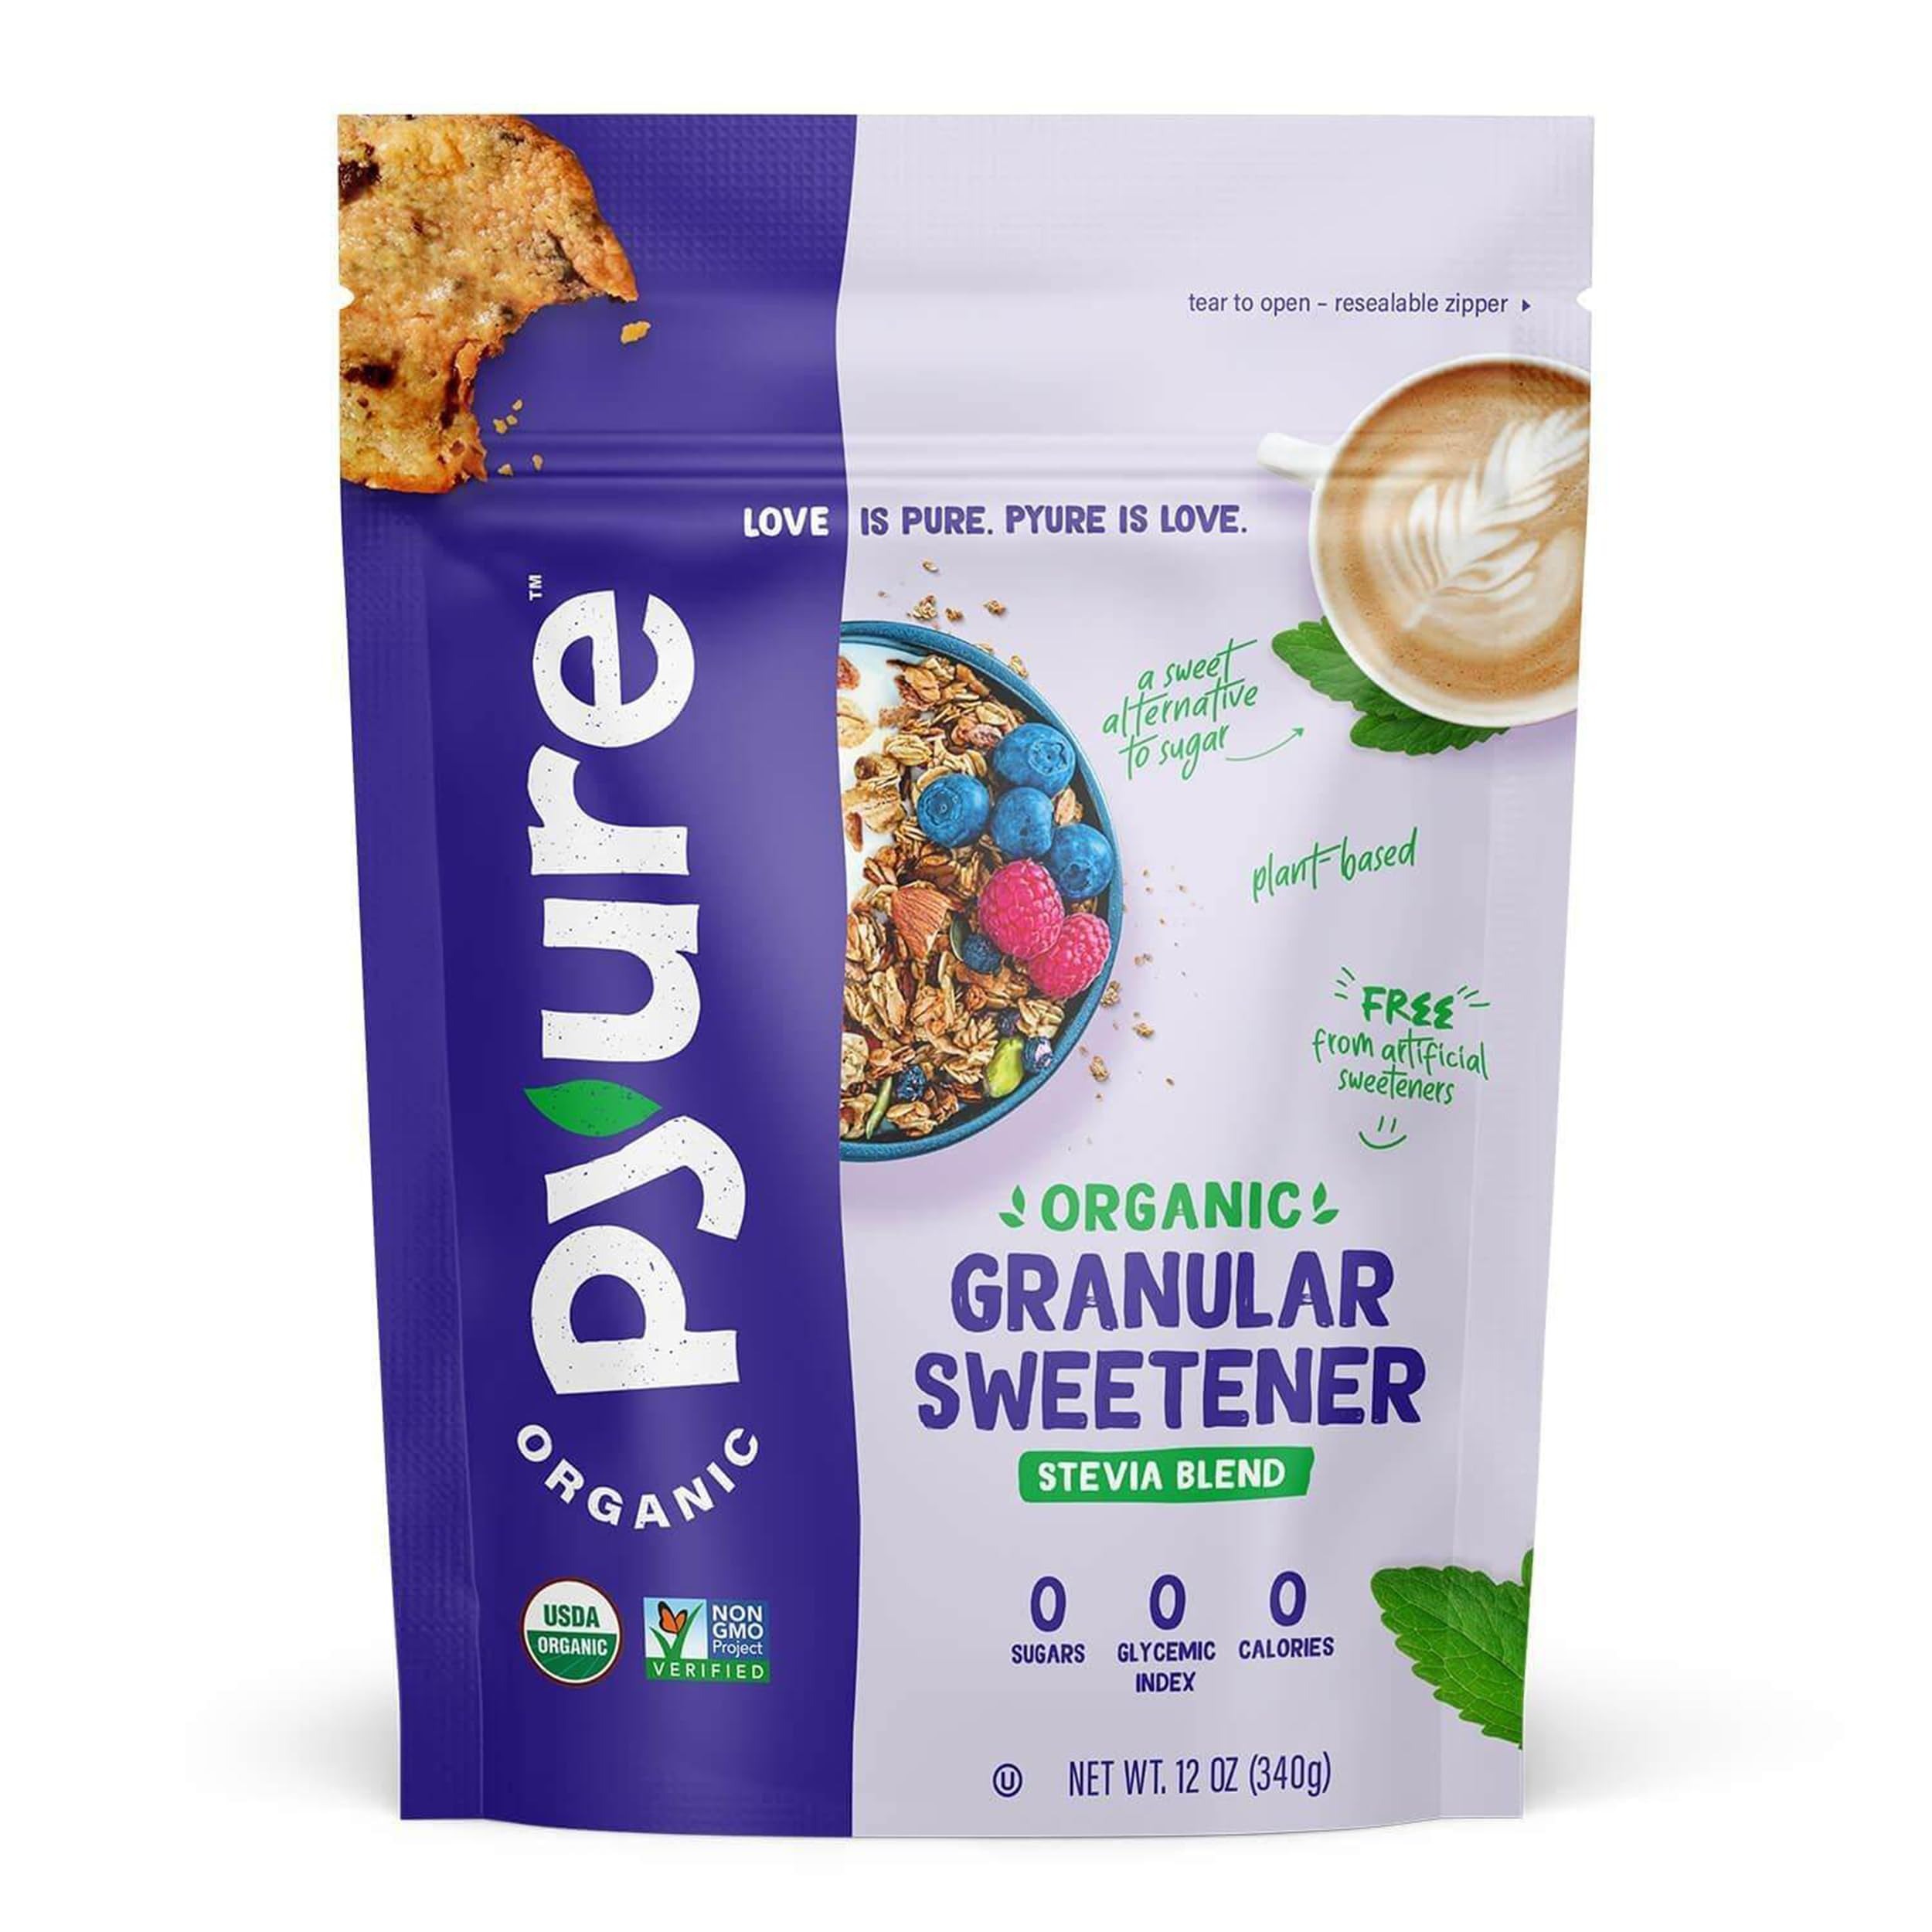
Item Name: Pyure Organic Stevia Blend | Granulated All-Purpose - White Sugar Substitute | Zero Carb, Zero Sugar, Zero Calorie | Plant-Based Stevia Sweetener for Keto Friendly Food | 12 oz
Bullet Point 1: 🏆 THE #1 BEST SELLING ORGANIC STEVIA. Pyure Organic Stevia Blend All-Purpose Sweetener is our most popular product with the same taste, texture and feel as traditional sugar without the added calories or carbohydrates. Pyure Granular Blend is 2x sweeter than sugar so a little bit goes a long way! No bitterness or aftertaste. Mixes and dissolves well.
Bullet Point 2: 🌱 GREAT TASTING ORGANIC SUGAR SUBSTITUTE: Pyure Organic Stevia Blend is the perfect substitute to replace pure cane sugar, white sugar granulated and raw sugar packets. Same taste and feel as traditional granulated sugar without adding extra calories or carbs, keto sweeteners and sugar alternatives (alternativas de azucar). Pyure Stevia sweetens everything from cookies, cakes to keto coffee and tea. Sprinkle on your favorite keto friendly snacks, sugar free snacks or keto food / keto snack.
Bullet Point 3: 🚫ZERO SUGAR + ZERO CALORIE SWEETENER: Pyure Organic Stevia Sweetener contains zero sugar, zero carb, zero calorie, and has a zero glycemic index, making it the best sugar free granular sugar alternative. Pyure Organic is a natural, plant-based sweetener, made by blending the highest quality organic stevia leaf extract and organic erythritol that is always USDA Organic Certified, and Non-GMO Project Verified. Enjoy your favorite foods and beverages while keeping carbs and calories low.
Bullet Point 4: 💪LIFESTYLE FRIENDLY: Perfect for keto, diabetic, gluten-free, paleo, vegan, plant-based, candida, low carb and low to no sugar lifestyles. Pyure sweetener is a great addition to your keto friendly food & sugar free snacks pantry. The ideal pure cane sugar substitute especially for those with sugar sensitivities that are in need of sugar free, keto snacks zero carb no sugar and keto sugar substitutes.
Bullet Point 5: 💯 100% SATISFACTION GUARANTEE: Unlike other artificial sugar alternatives and extracts, we don't compromise on taste or quality and use only the highest quality organic ingredients. USDA Organic Certified, Non-GMO Project Verified Stevia Sweetener - If for any reason you’re unsatisfied with your order, please contact us directly. Our mission is to satisfy your taste buds with organic, great-tasting, plant-based goodness - without all the sugar. LOVE IS PURE. PYURE IS LOVE
Value: 12.0
Unit: Ounce

Price: 9.235